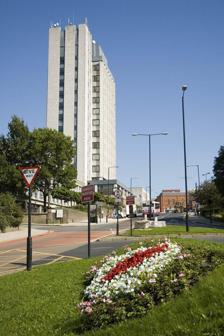
Building: Oldham Civic Centre
Country: United Kingdom
Year built: 1977
Municipal building in Oldham, Greater Manchester, England Oldham Civic Centre Oldham Civic Centre Location West Street, Oldham Coordinates 53°32′33″N 2°06′59″W / 53.5424°N 2.1165°W / 53.5424; -2.1165 Built 1977 Architect Cecil Howitt & Partners Shown in Greater Manchester Oldham Civic Centre is a municipal building in West Street, Oldham , England. History The low-level western section of the Civic Centre was originally built as offices for the housing and social services departments as well as the Regional Health Authority and was completed in 1962. The facility was extended to include a 15-storey tower, designed by Cecil Howitt & Partners and built by Henry Boot so enabling the council to move out of the ageing Oldham Town Hall into the enlarged complex. The enlarged complex, which incorporated an event and conference venue known as the "Queen Elizabeth Hall" intended to commemorate the Queen's Silver Jubilee in 1977, was officially opened by Queen Elizabeth The Queen Mother on 1 March 1977. The facility had its own Cold War nuclear bunker built to protect senior councillors, council officers, police officers, engineers, doctors and communications experts in the event of a nuclear attack. The tower in the facility, which now forms the headquarters of the Metropolitan Borough of Oldham , is 175 feet (53 metres) high. The only other structure of comparable height and scale is the Church of St Mary with St Peter at the opposite (i.e. east) end of the town centre. In January 1982 Steve Davis became the first snooker player to achieve a televised maximum break in a match against John Spencer in the Lada Classic at the Civic Centre. The Victoria Cross awarded during the First World War to Sergeant John Hogan , who was born in Royton , currently displayed in the Civic Centre, was presented to Oldham Council in October 1983. References